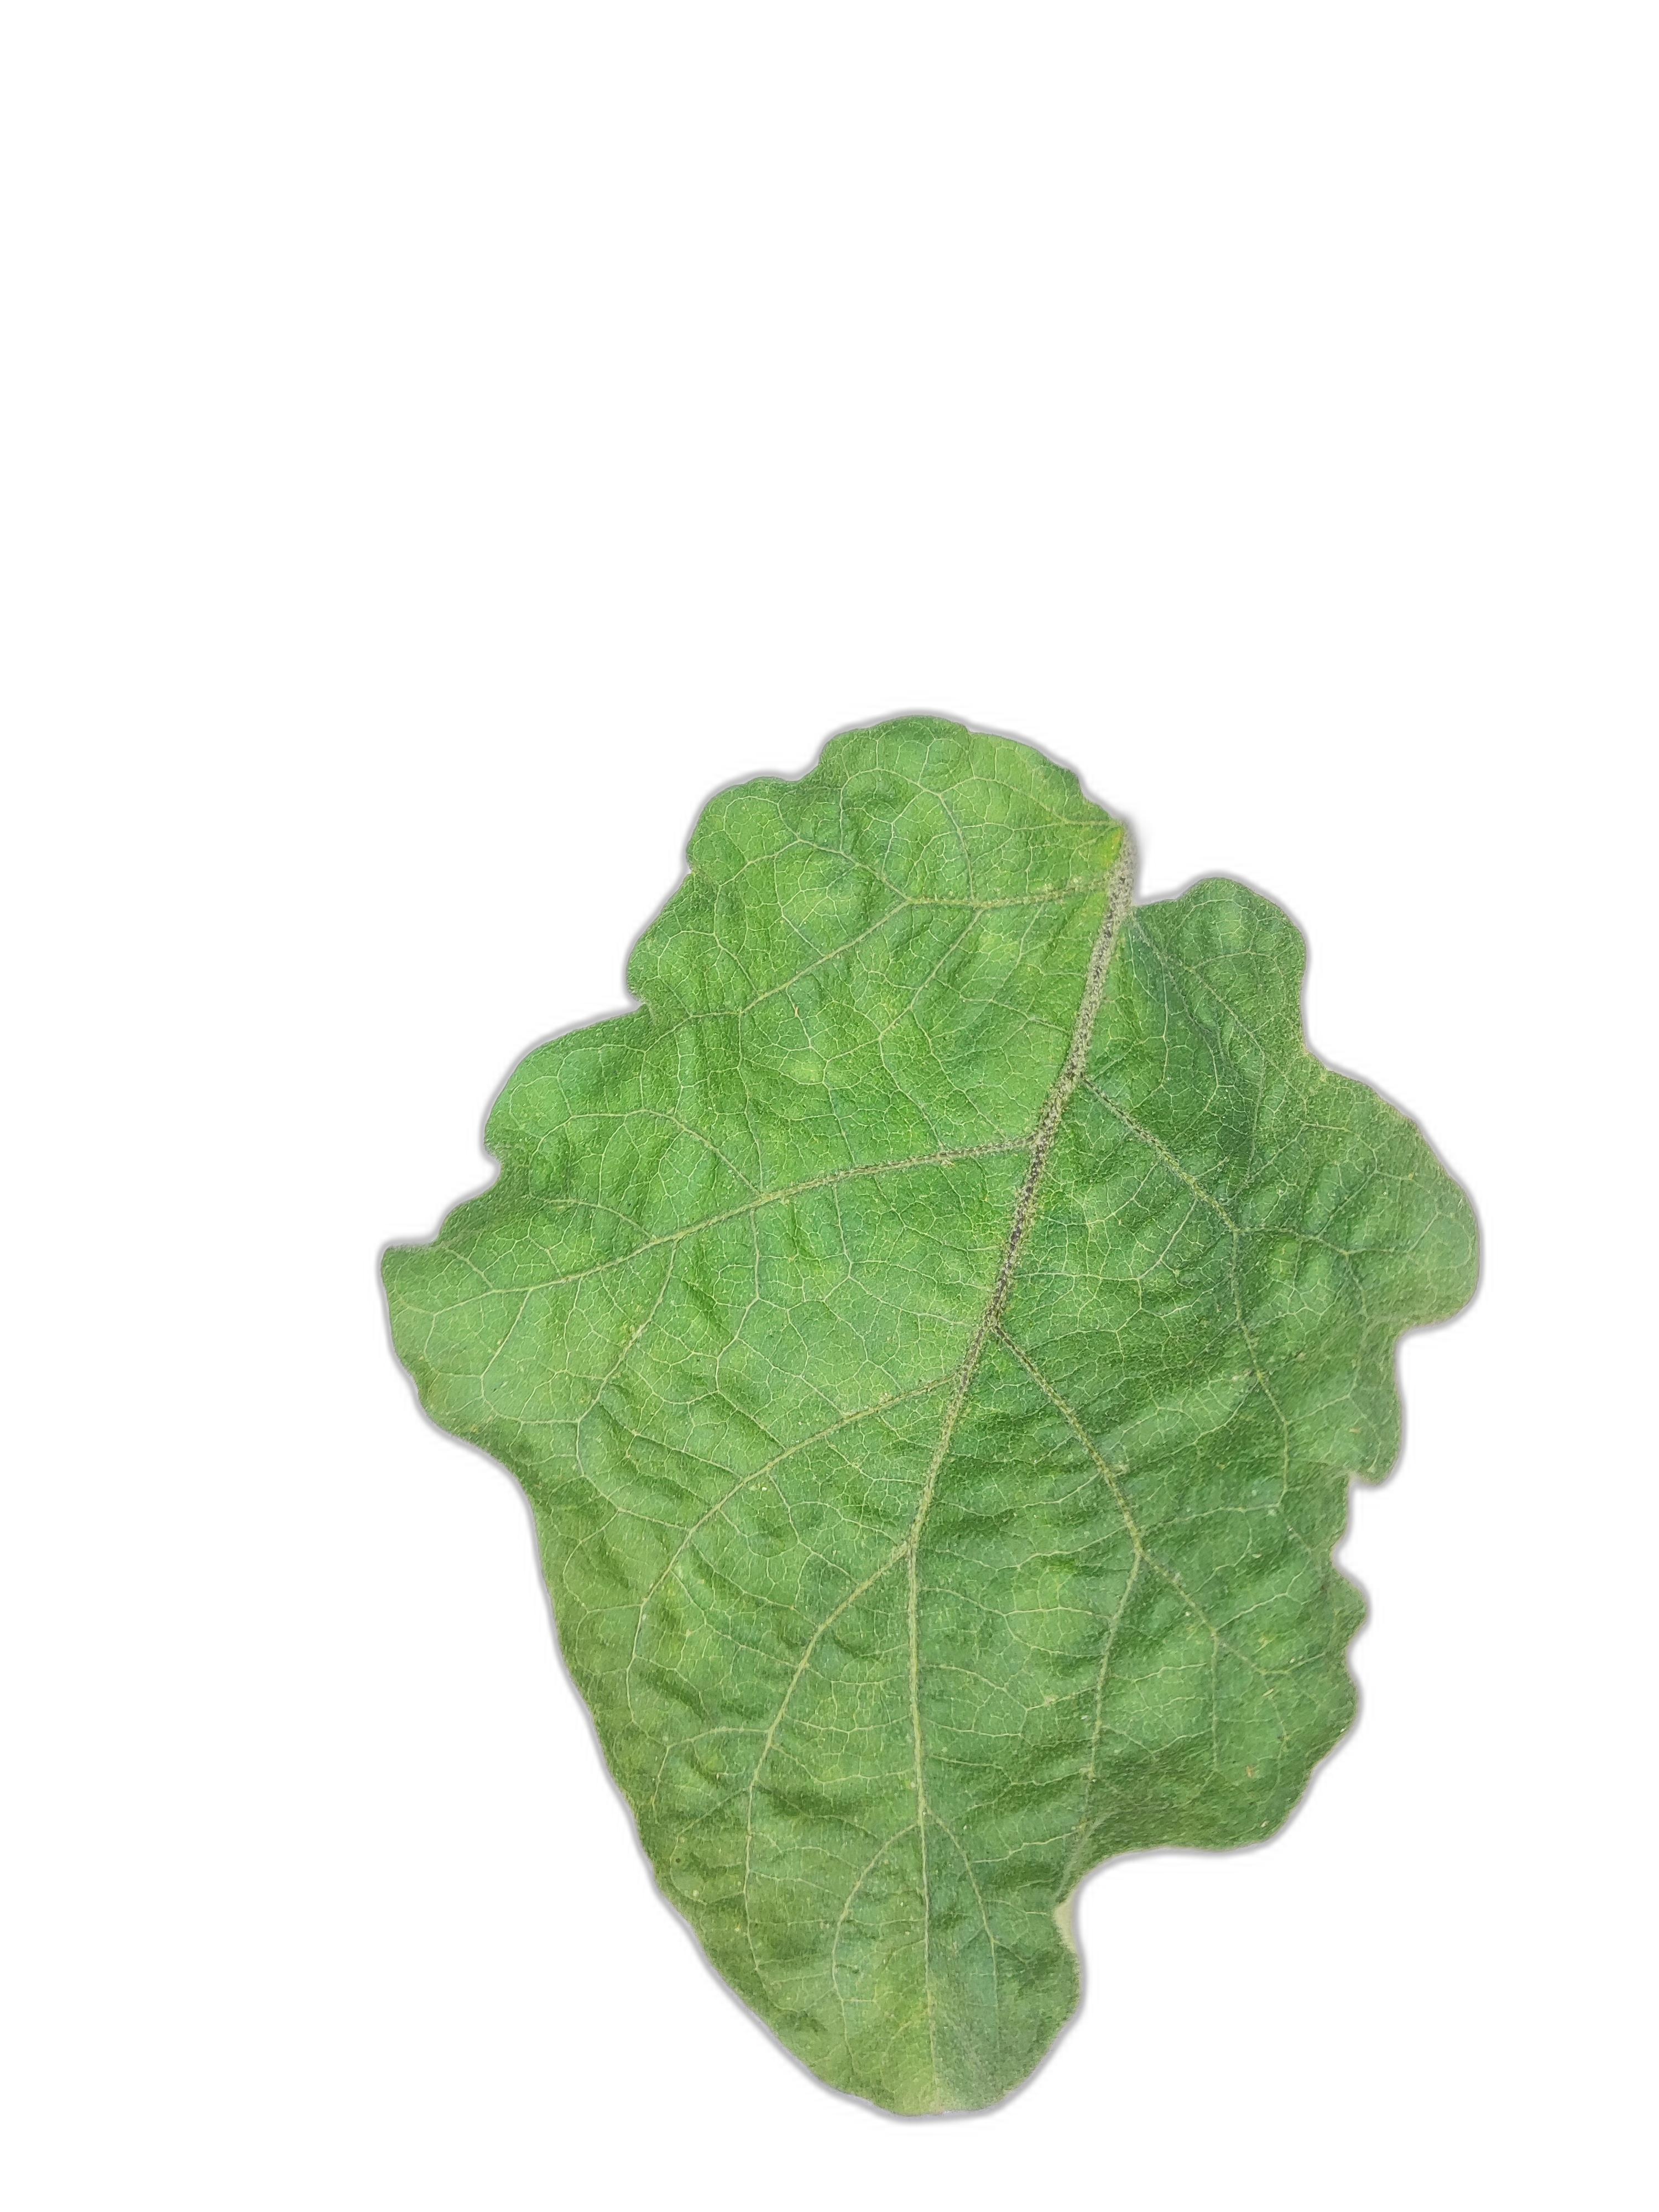
Label: Healthy Leaf